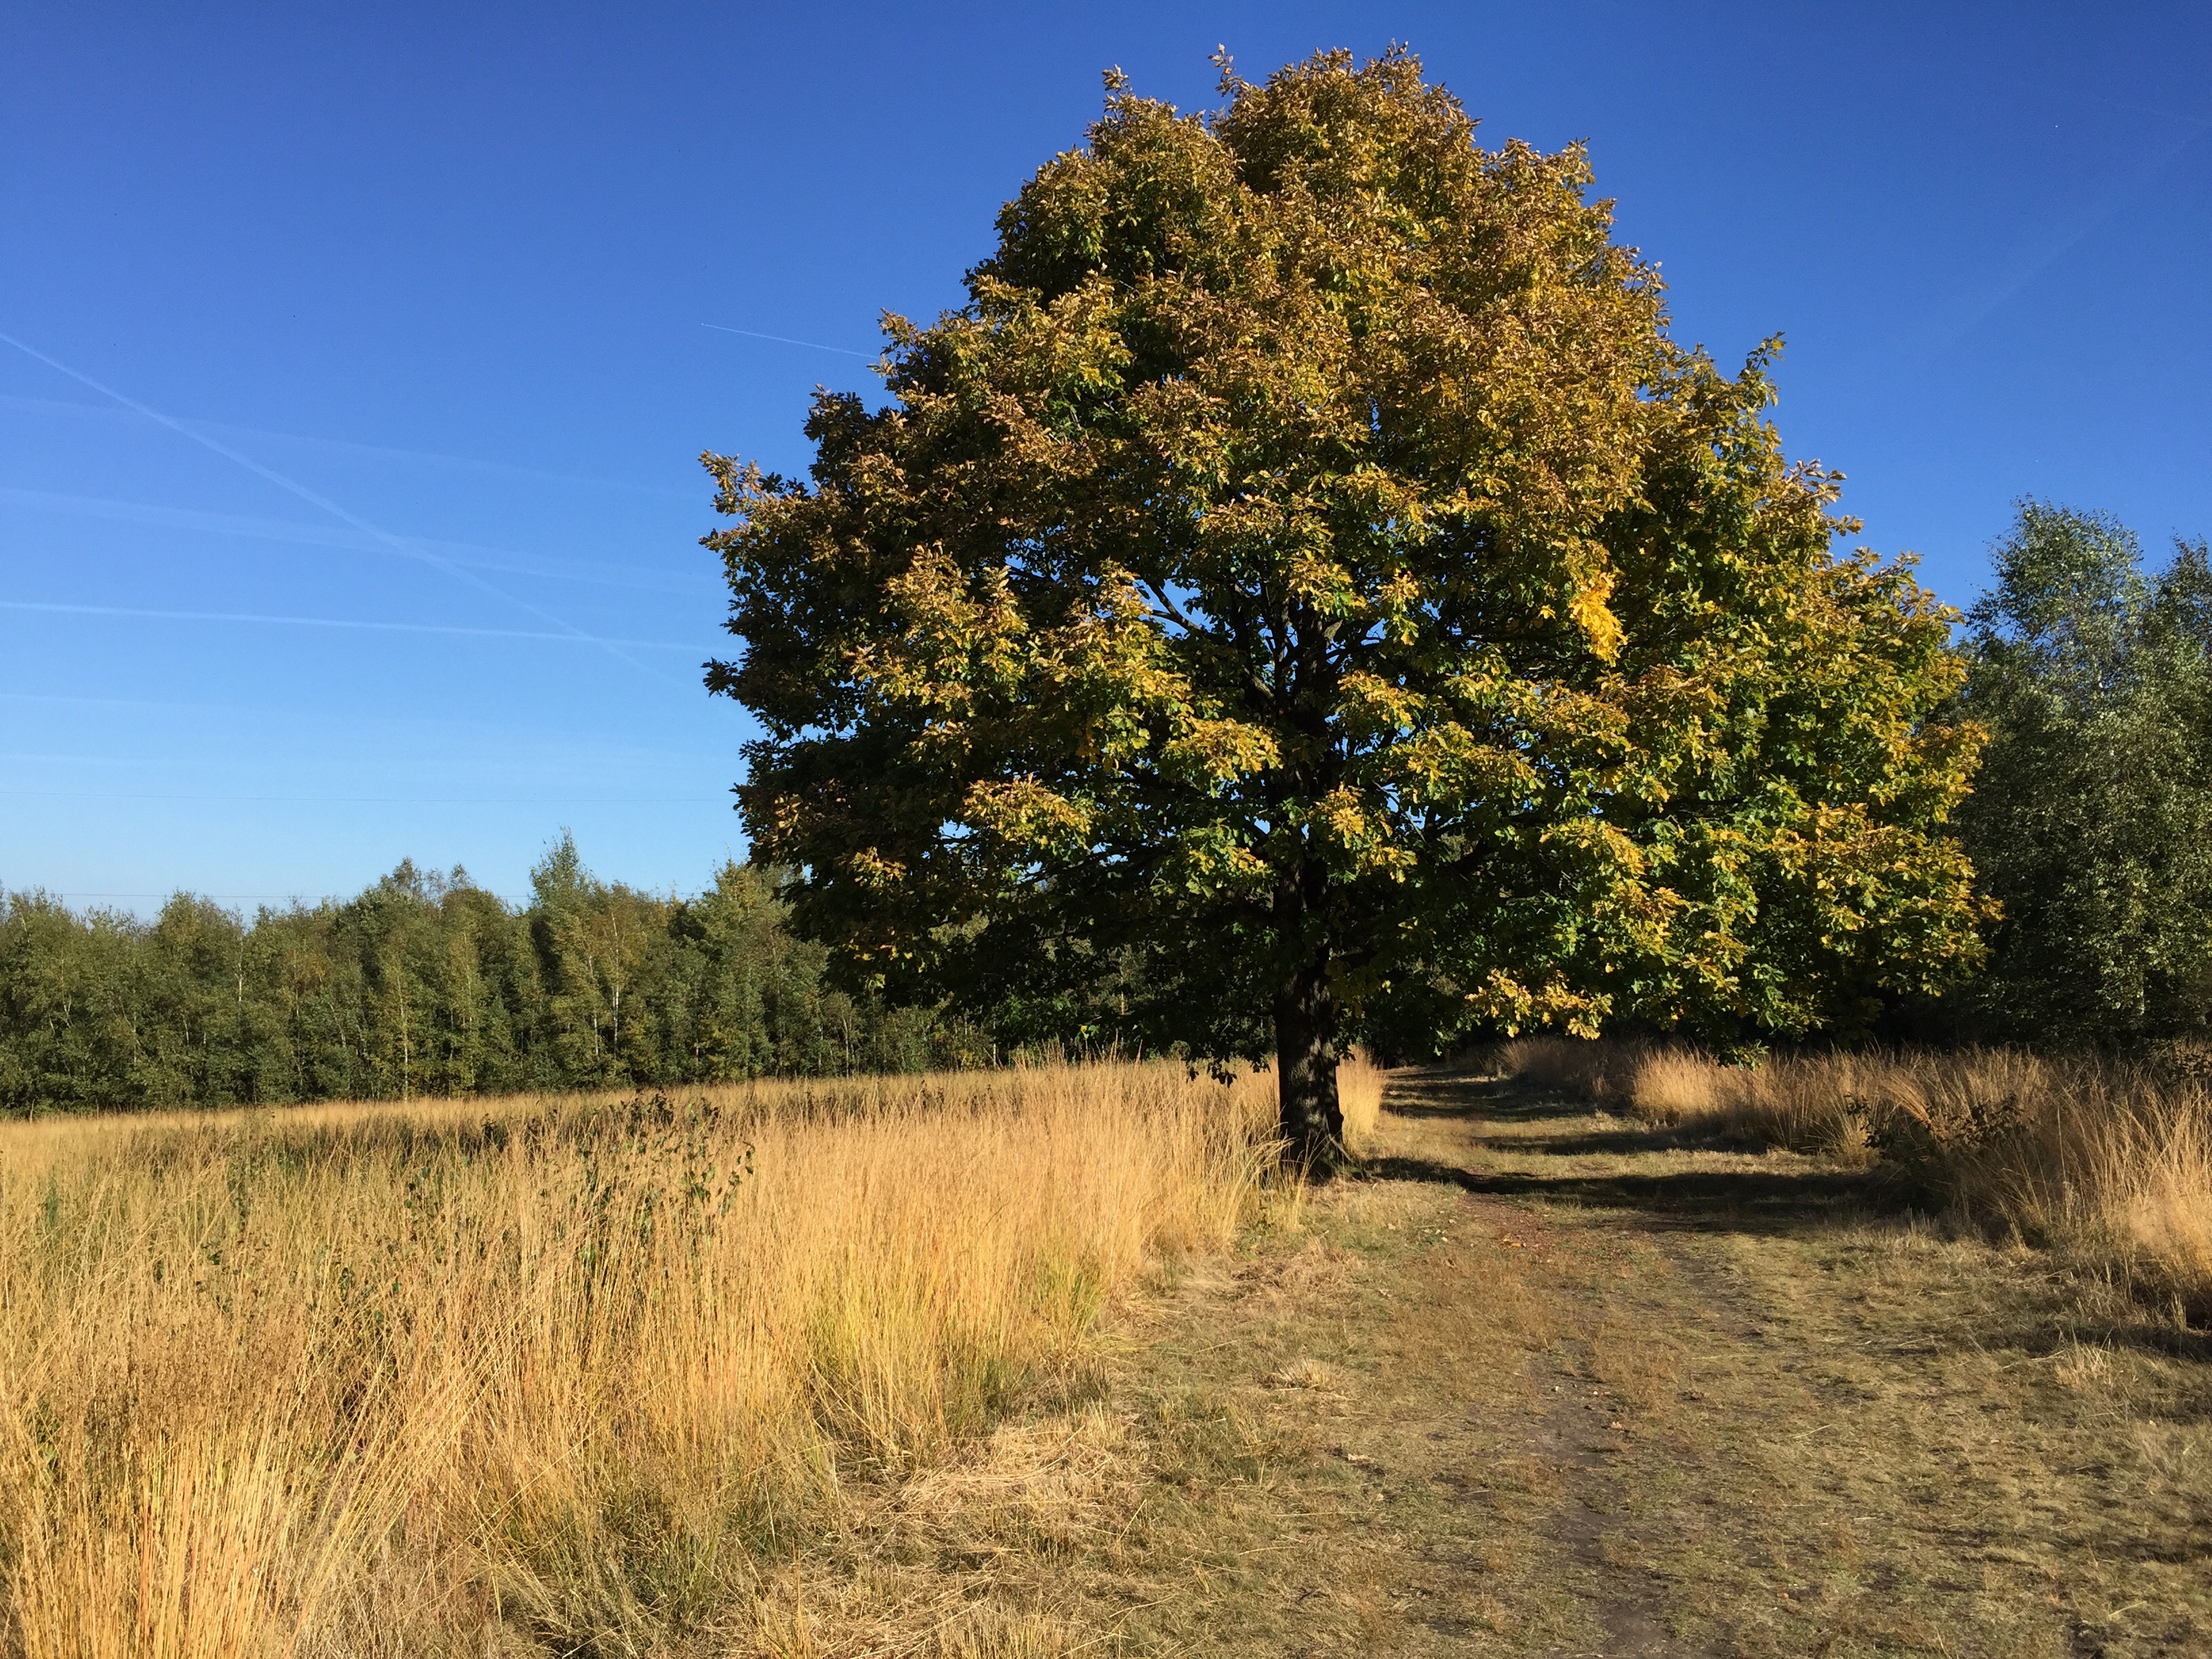
landscape, tree, nature, path, grass, wilderness, mountain, plant, sky, trail, field, meadow, prairie, hill, autumn, blue, savanna, grassland, woodland, habitat, ecosystem, rural area, flowering plant, lande, natural environment, woody plant, land plant